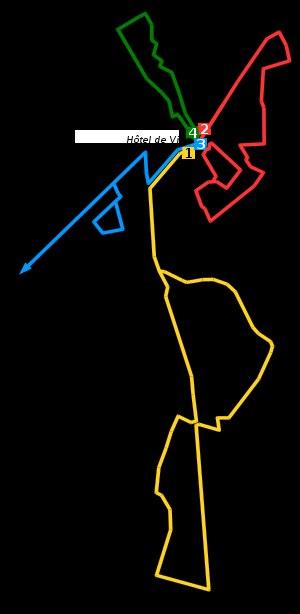
Les transports urbains de l'agglomération d'Argentan forment un réseau de bus exploité par la ville d'Argentan dont la marque commerciale est Argentan bus. Le réseau est composé de 4 lignes qui desservent Argentan et Sarceaux et qui se terminent toutes à l’hôtel de ville d’Argentan.